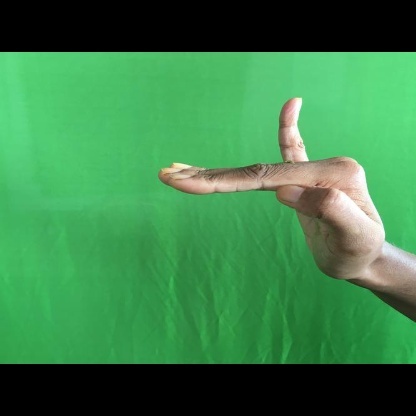
Mudra: Hamsapaksha